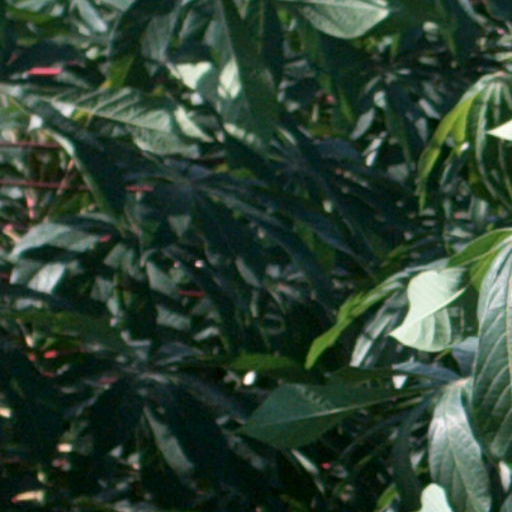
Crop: cassava